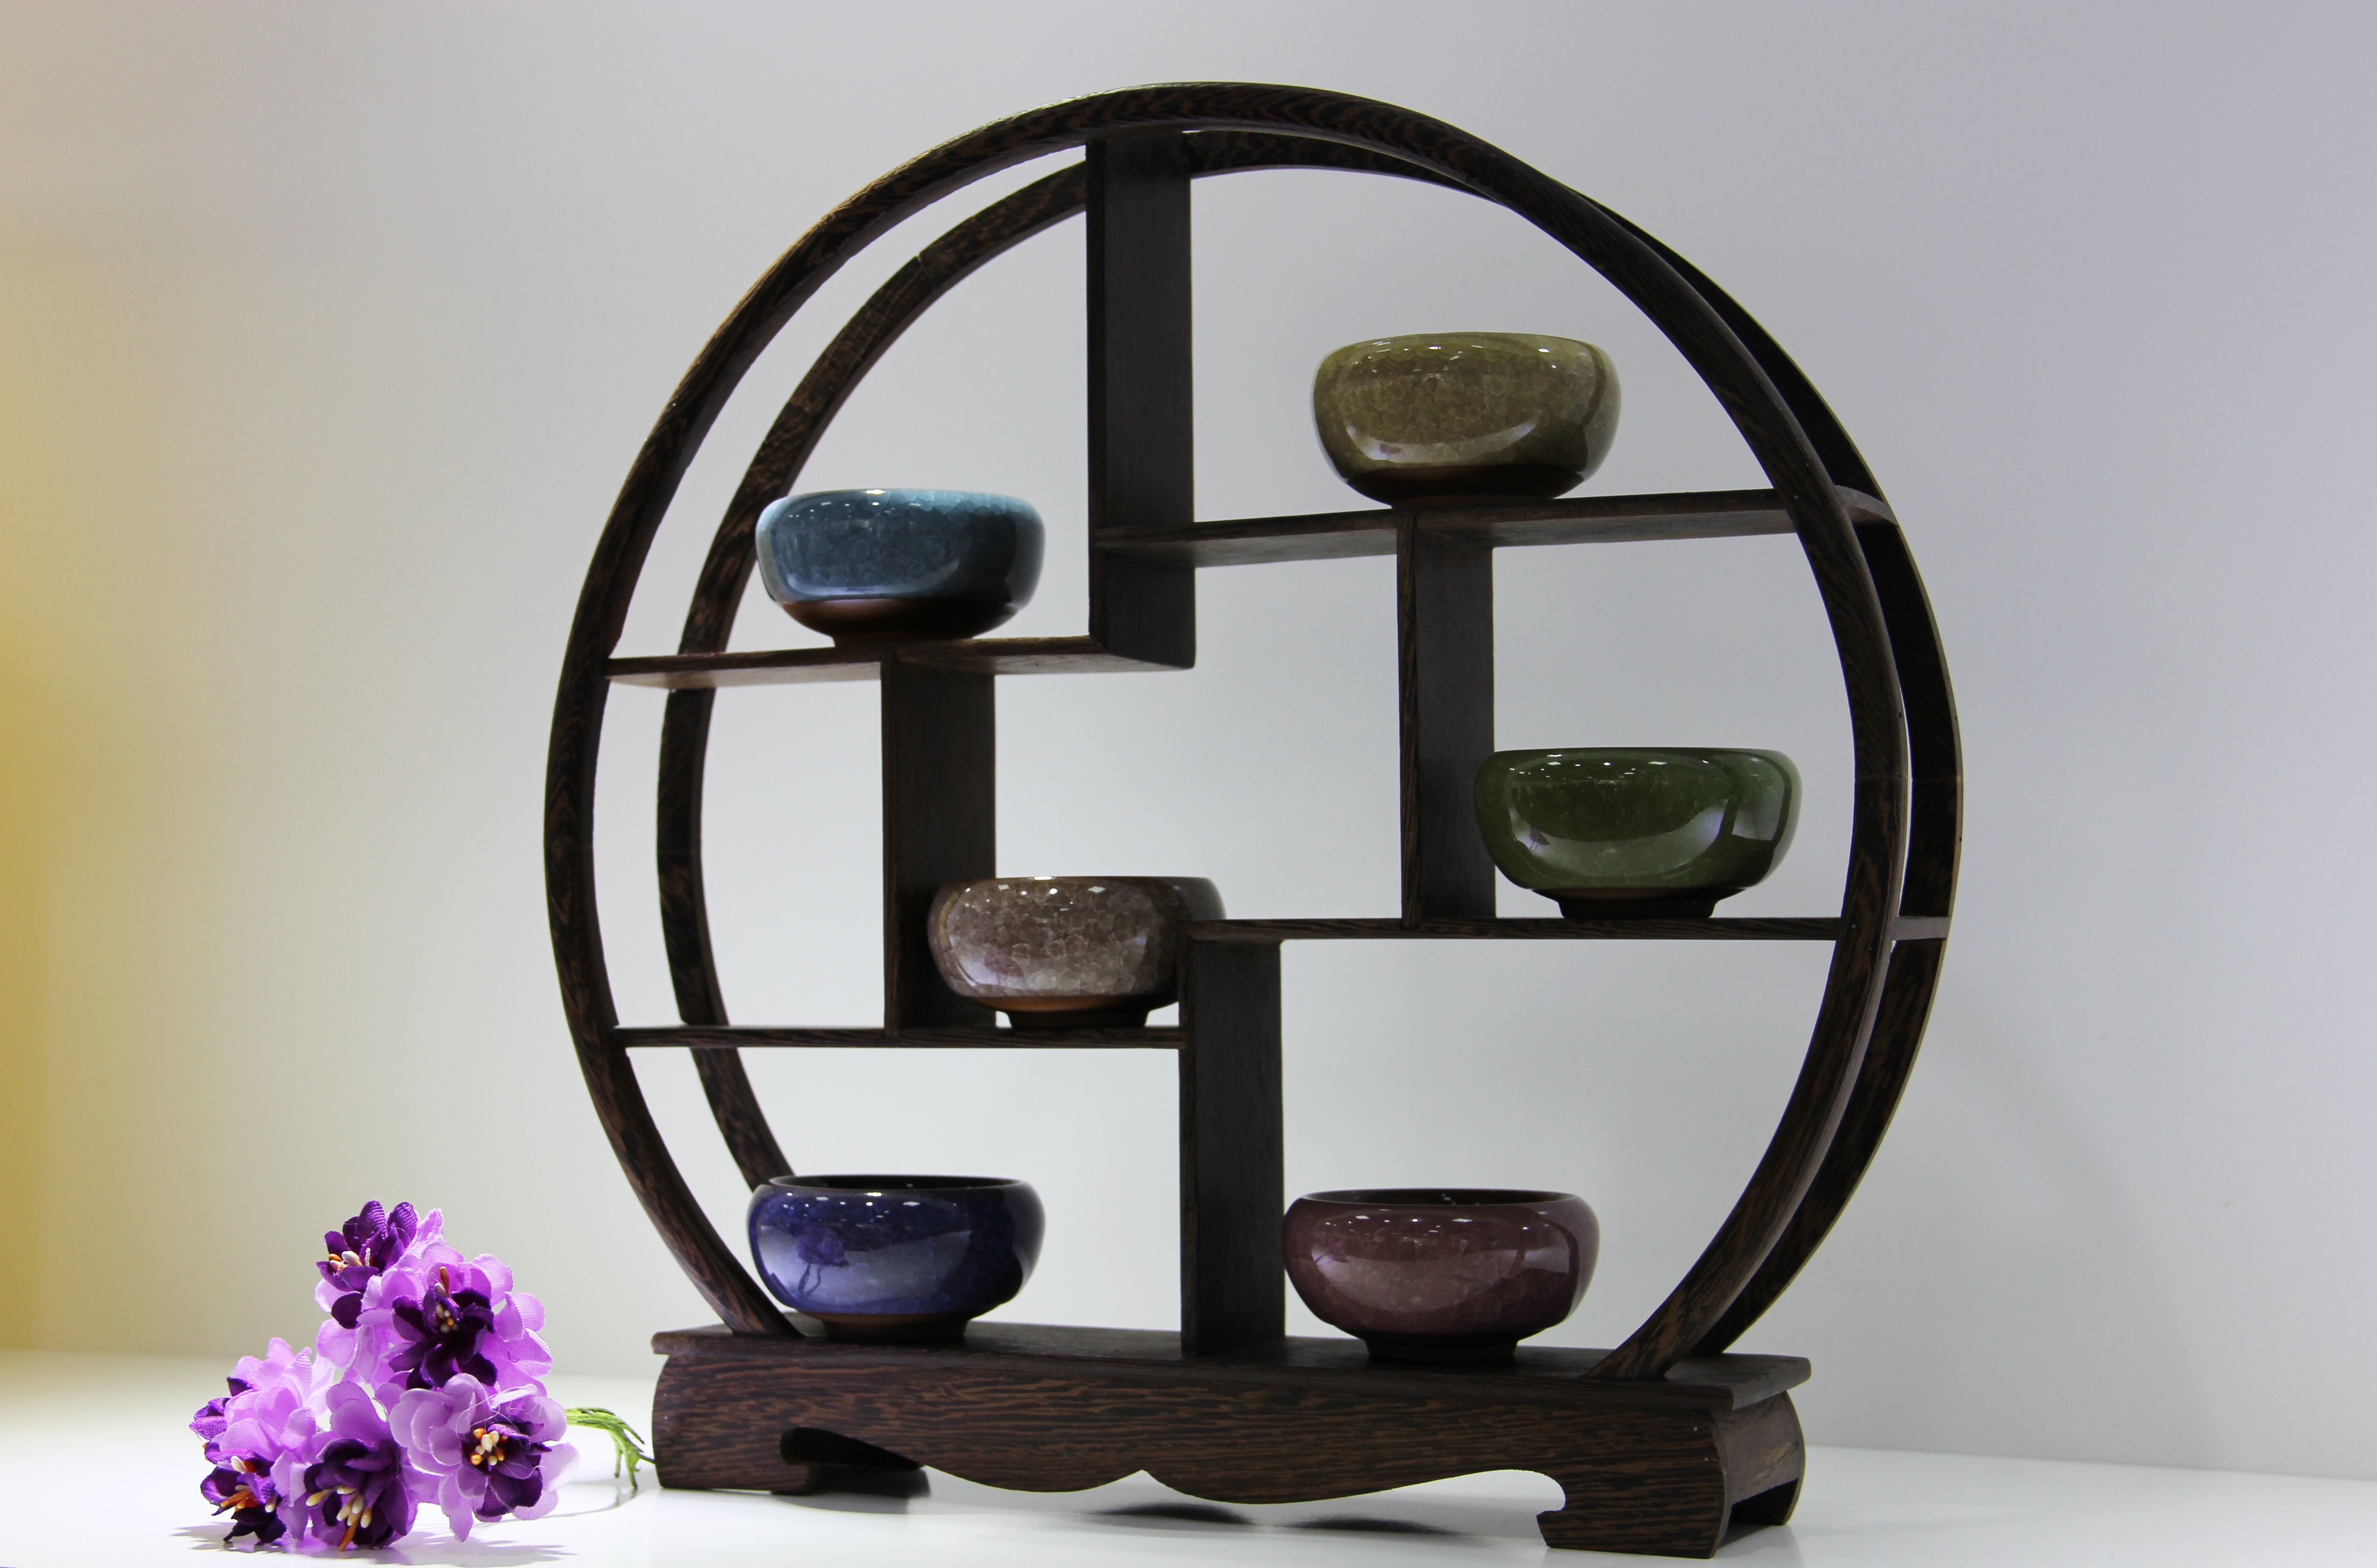
table, shelf, furniture, lighting, device, product, accessories, iron, home decoration, man made object, ware, round racks, japanese style decorating, home furnishings